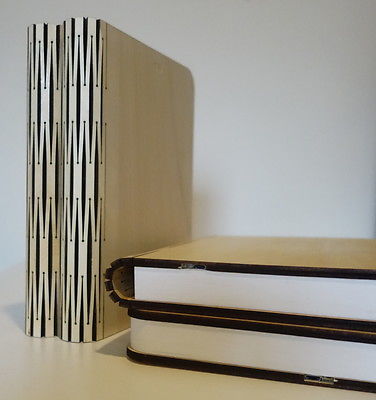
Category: lamp